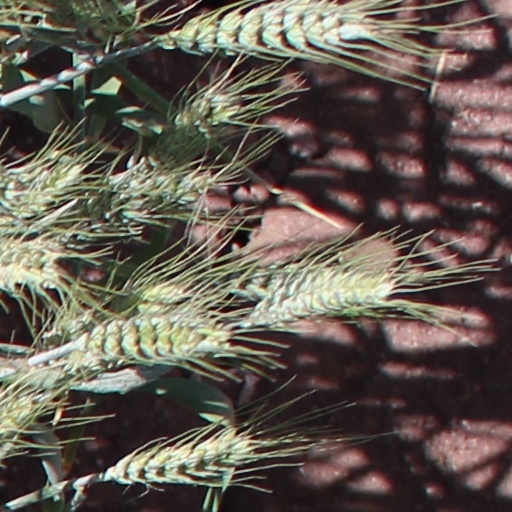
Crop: wheat